Rutherford B. Hayes

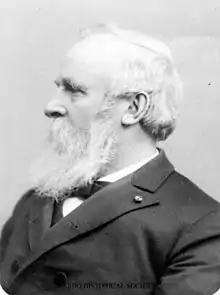
Hayes in 1886

Hayes appointed two Associate Justices to the Supreme Court. The first vacancy occurred when David Davis resigned to enter the Senate during the election controversy of 1876. On taking office, Hayes appointed John Marshall Harlan to the seat. A former candidate for governor of Kentucky, Harlan had been Benjamin Bristow's campaign manager at the 1876 Republican convention, and Hayes had earlier considered him for attorney general. Hayes submitted the nomination in October 1877, but it aroused some dissent in the Senate because of Harlan's limited experience in public office. Harlan was nonetheless confirmed and served on the court for 34 years, voting (usually in the minority) for aggressive enforcement of the civil rights laws. In 1880, a second seat became vacant upon the resignation of Justice William Strong. Hayes nominated William Burnham Woods, a carpetbagger Republican circuit court judge from Alabama. Woods served six years on the Court, ultimately proving a disappointment to Hayes as he interpreted the Constitution in a manner more similar to that of Southern Democrats than to Hayes's own preferences.